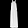
Label: Dress